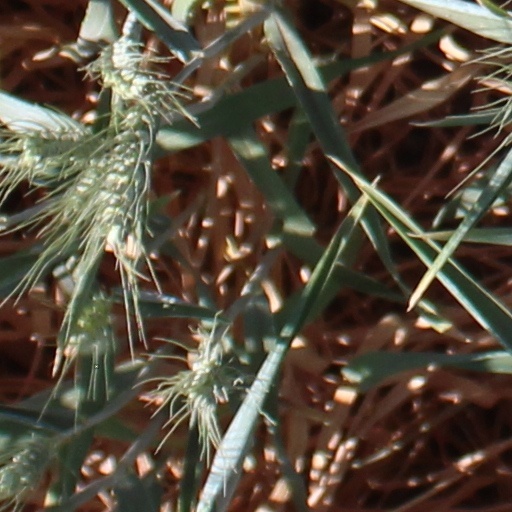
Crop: wheat